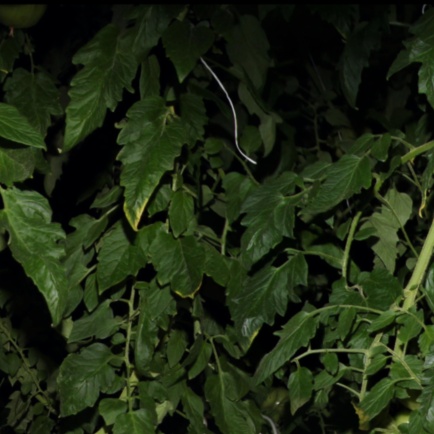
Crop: tomato